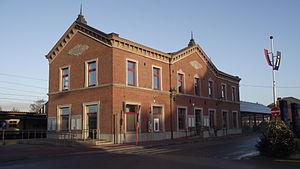
La gare d'Enghien est une gare ferroviaire belge de la ligne 94, de Hal à Froyennes, située à proximité du centre de la ville d'Enghien dans la province de Hainaut en Région wallonne.
La ligne S6 du RER bruxellois, plus simplement nommée S6, est une ligne de train de l'offre ferroviaire suburbaine à Bruxelles, composante du projet Réseau express régional bruxellois, elle relie Alost ou Denderleeuw à Grammont puis traverse Bruxelles sur un axe Sud-Nord : Grammont - Hal - Schaerbeek. Il existe quelques trains supplémentaires en heure de pointe sur certaines portions de la ligne S6.